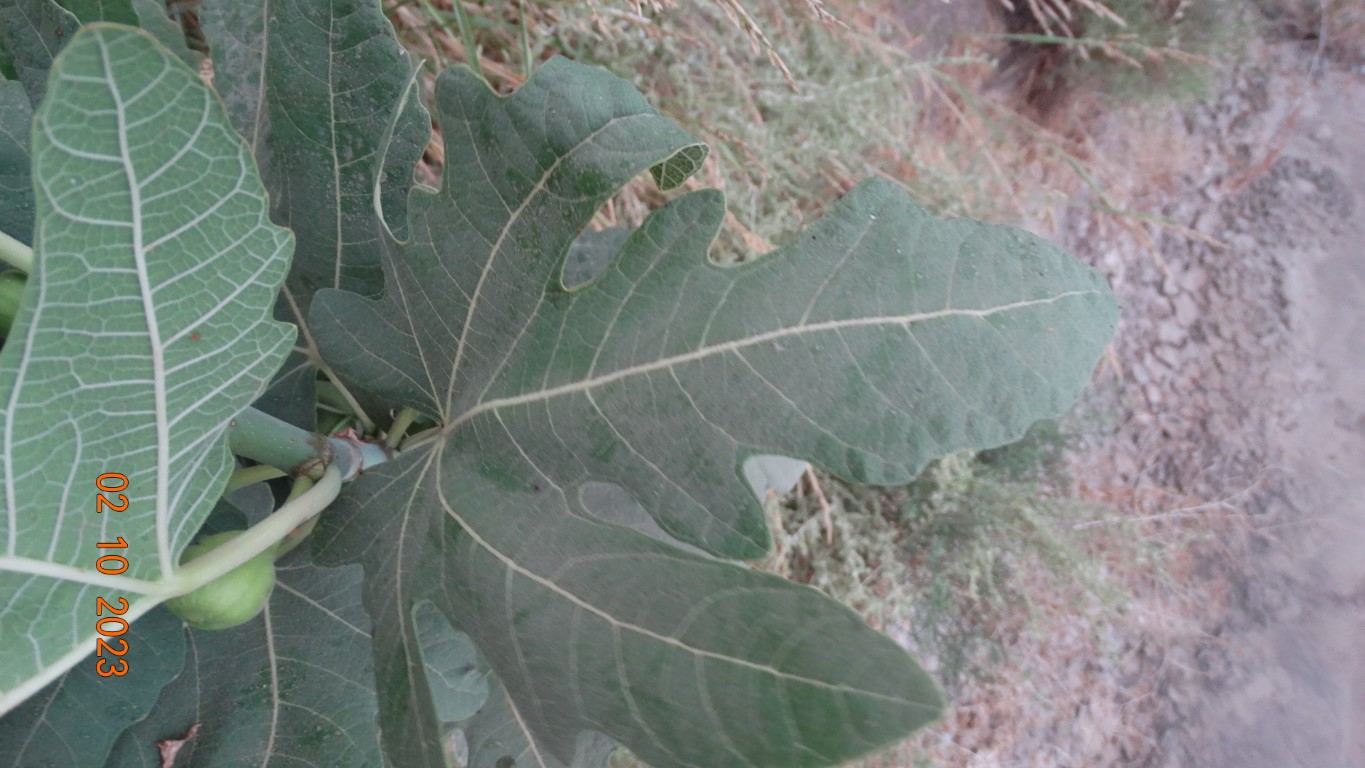
Label: healthy